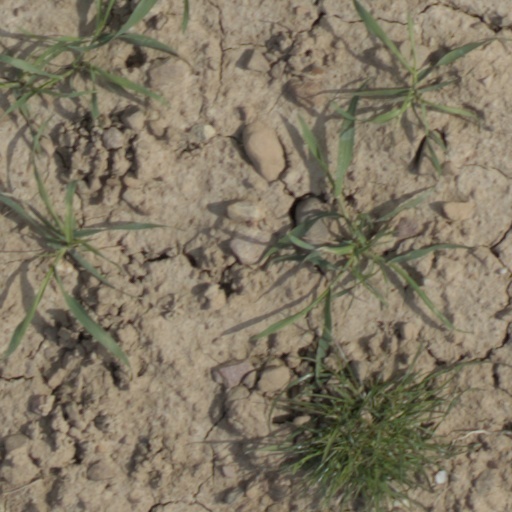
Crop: wheat